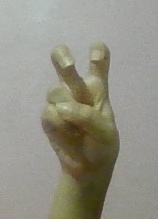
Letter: toot